Defeat device

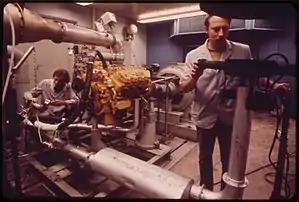
Evaluation and Development control room in the EPA's Motor Vehicle Test Center in Ann Arbor, Michigan, 1973

A defeat device is any motor vehicle hardware, software, or design that interferes with or disables emissions controls under real-world driving conditions, even if the vehicle passes formal emissions testing. The term appears in the US Clean Air Act and European Union regulations, to describe anything that prevents an emissions control system from working, and applies as well to power plants or other air pollution sources, as to automobiles. Use by manufacturers of these devices is considered to have caused many deaths and health problems, a scandal referred to as "Dieselgate".